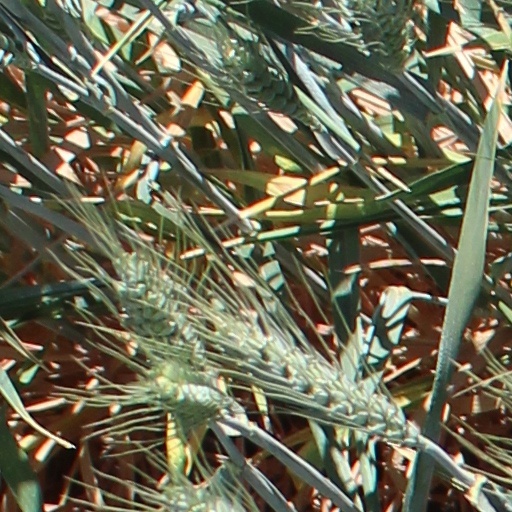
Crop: wheat